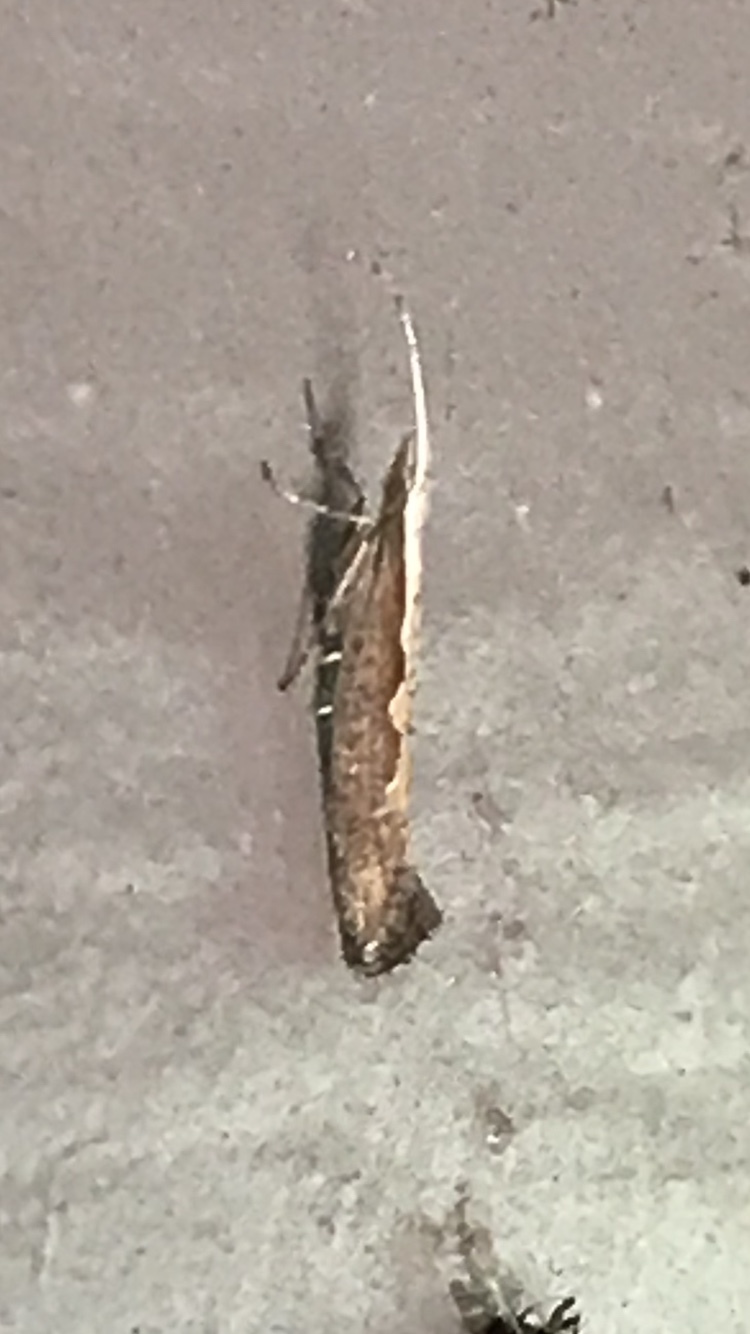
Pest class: diamondback_moth